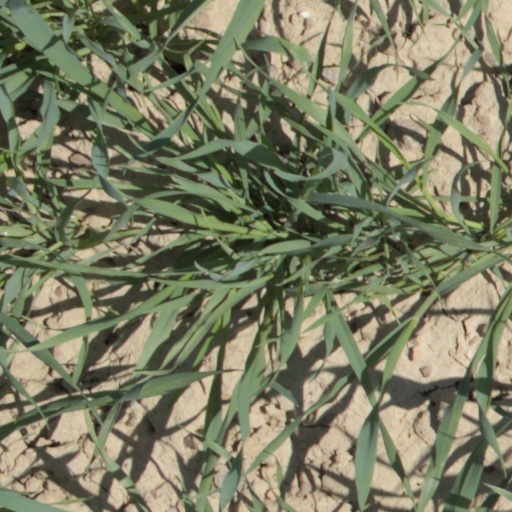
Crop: wheat